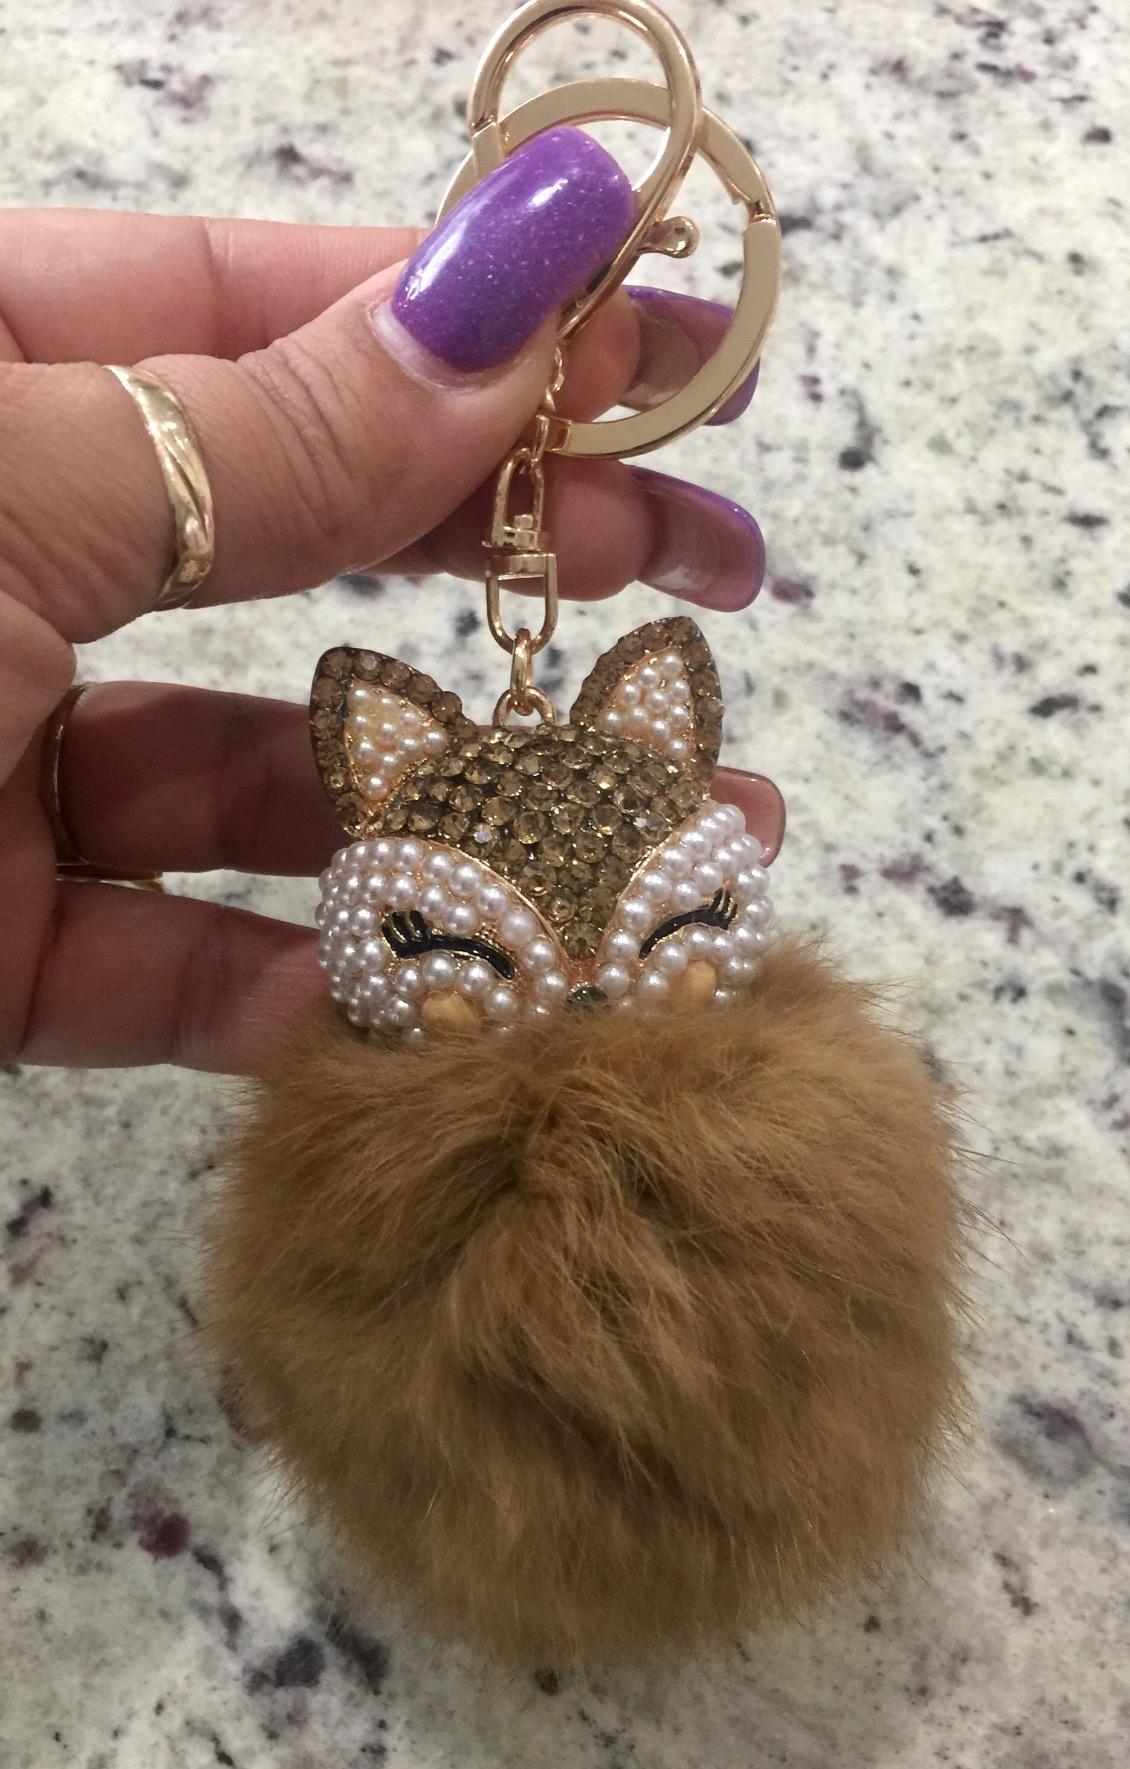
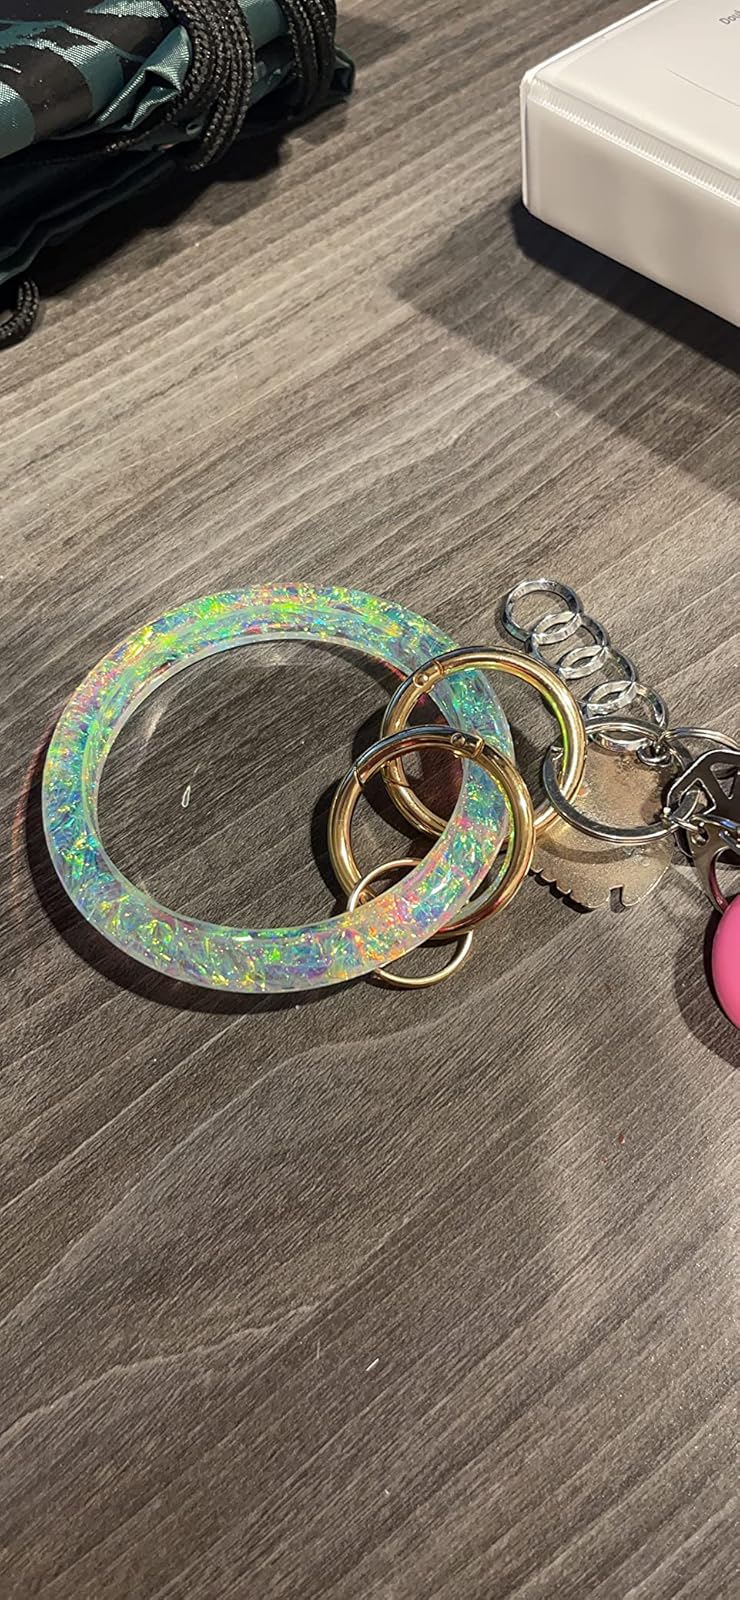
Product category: accessories_keychain
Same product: no